Florence Brillinger

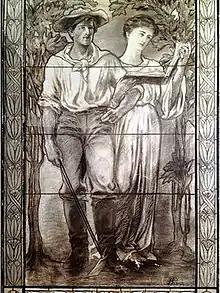
Image No. 1, Stained glass window produced by the J. Horace Rudy glass works for the Heinz headquarters building in Pittsburgh, about 1910

In 1911, Brillinger took a job as a designer for J. Horace Rudy, maker of stained glass windows in York. A painter and founding member of the York Artists' Association, Rudy was married to Brillinger's cousin, Marian Emig Rudy. At about the time she joined the firm, Rudy produced a window for the Heinz headquarters building in Pittsburgh. Shown above, Image No. 1, it gives an idea of the style of stained glass work to which Brillinger contributed. The window had Howard Emig, another of Brillinger's cousins, as its male model.